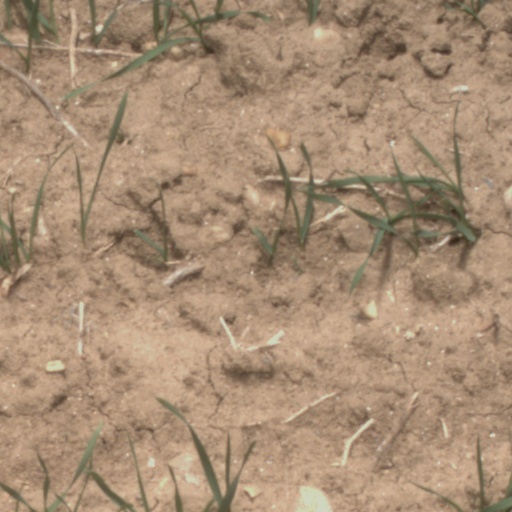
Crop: wheat